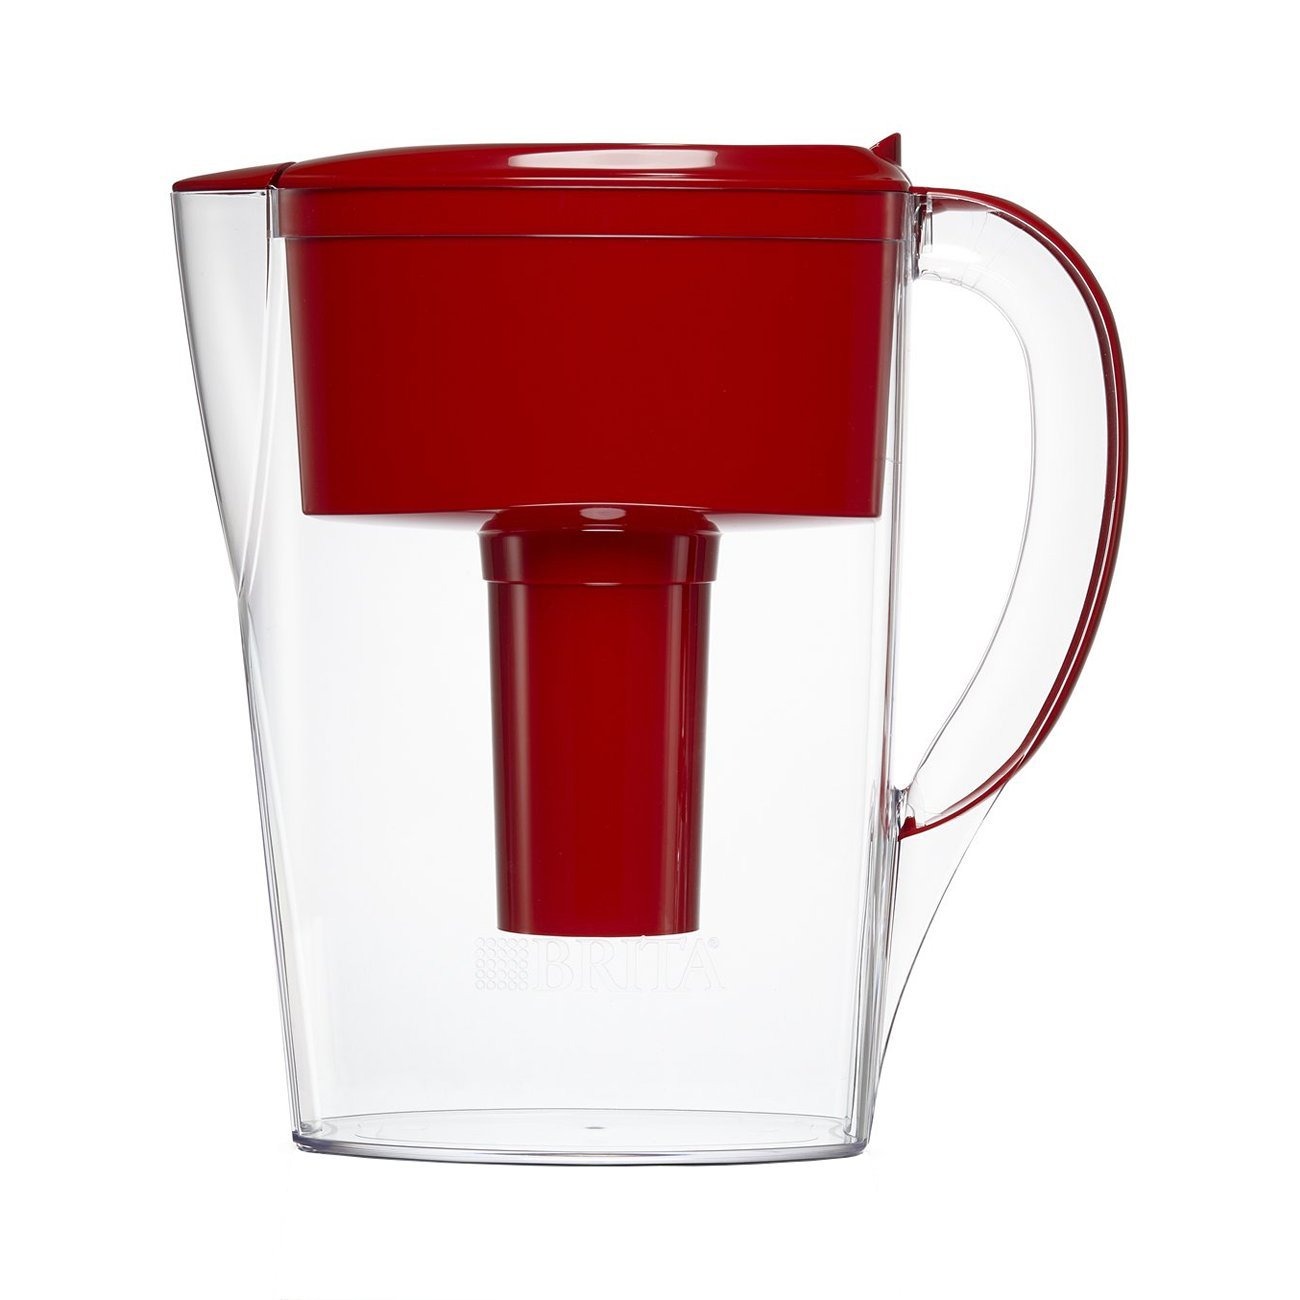
Item Name: Brita Small 6 Cup Water Filter Pitcher with 1 Standard Filter, BPA Free – Space Saver, Red
Bullet Point 1: SMALL WATER PITCHER: This small, plastic water filtration pitcher is easy to pour and refill. The space efficient pitcher fits perfectly on refrigerator shelves and is great for families. Height 10.13"; Width 4.75";Weight 1.71 pounds
Bullet Point 2: CLEANER AND GREAT TASTING: The BPA free Brita filter reduces chlorine (taste and odor), copper, mercury, zinc and cadmium impurities found in tap water for cleaner great tasting water. *Substances reduced may not be in all users' water
Bullet Point 3: FILTER CHANGE REMINDER: For optimum performance, a helpful status indicator on your filtered water pitcher notifies you when your water filter needs to be replaced
Bullet Point 4: REDUCE WASTE & SAVE: One Brita water filter can replace 300 standard 16 oz. water bottles which saves you money and reduces plastic waste
Bullet Point 5: REPLACEMENTS: Change Brita standard filters every 40 gallons, about 2 months for the average household for optimal performance – that’s 2.5x longer than Zerowater filters
Value: 1.0
Unit: Count

Price: 19.88